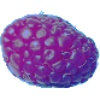
Label: Raspberry 1